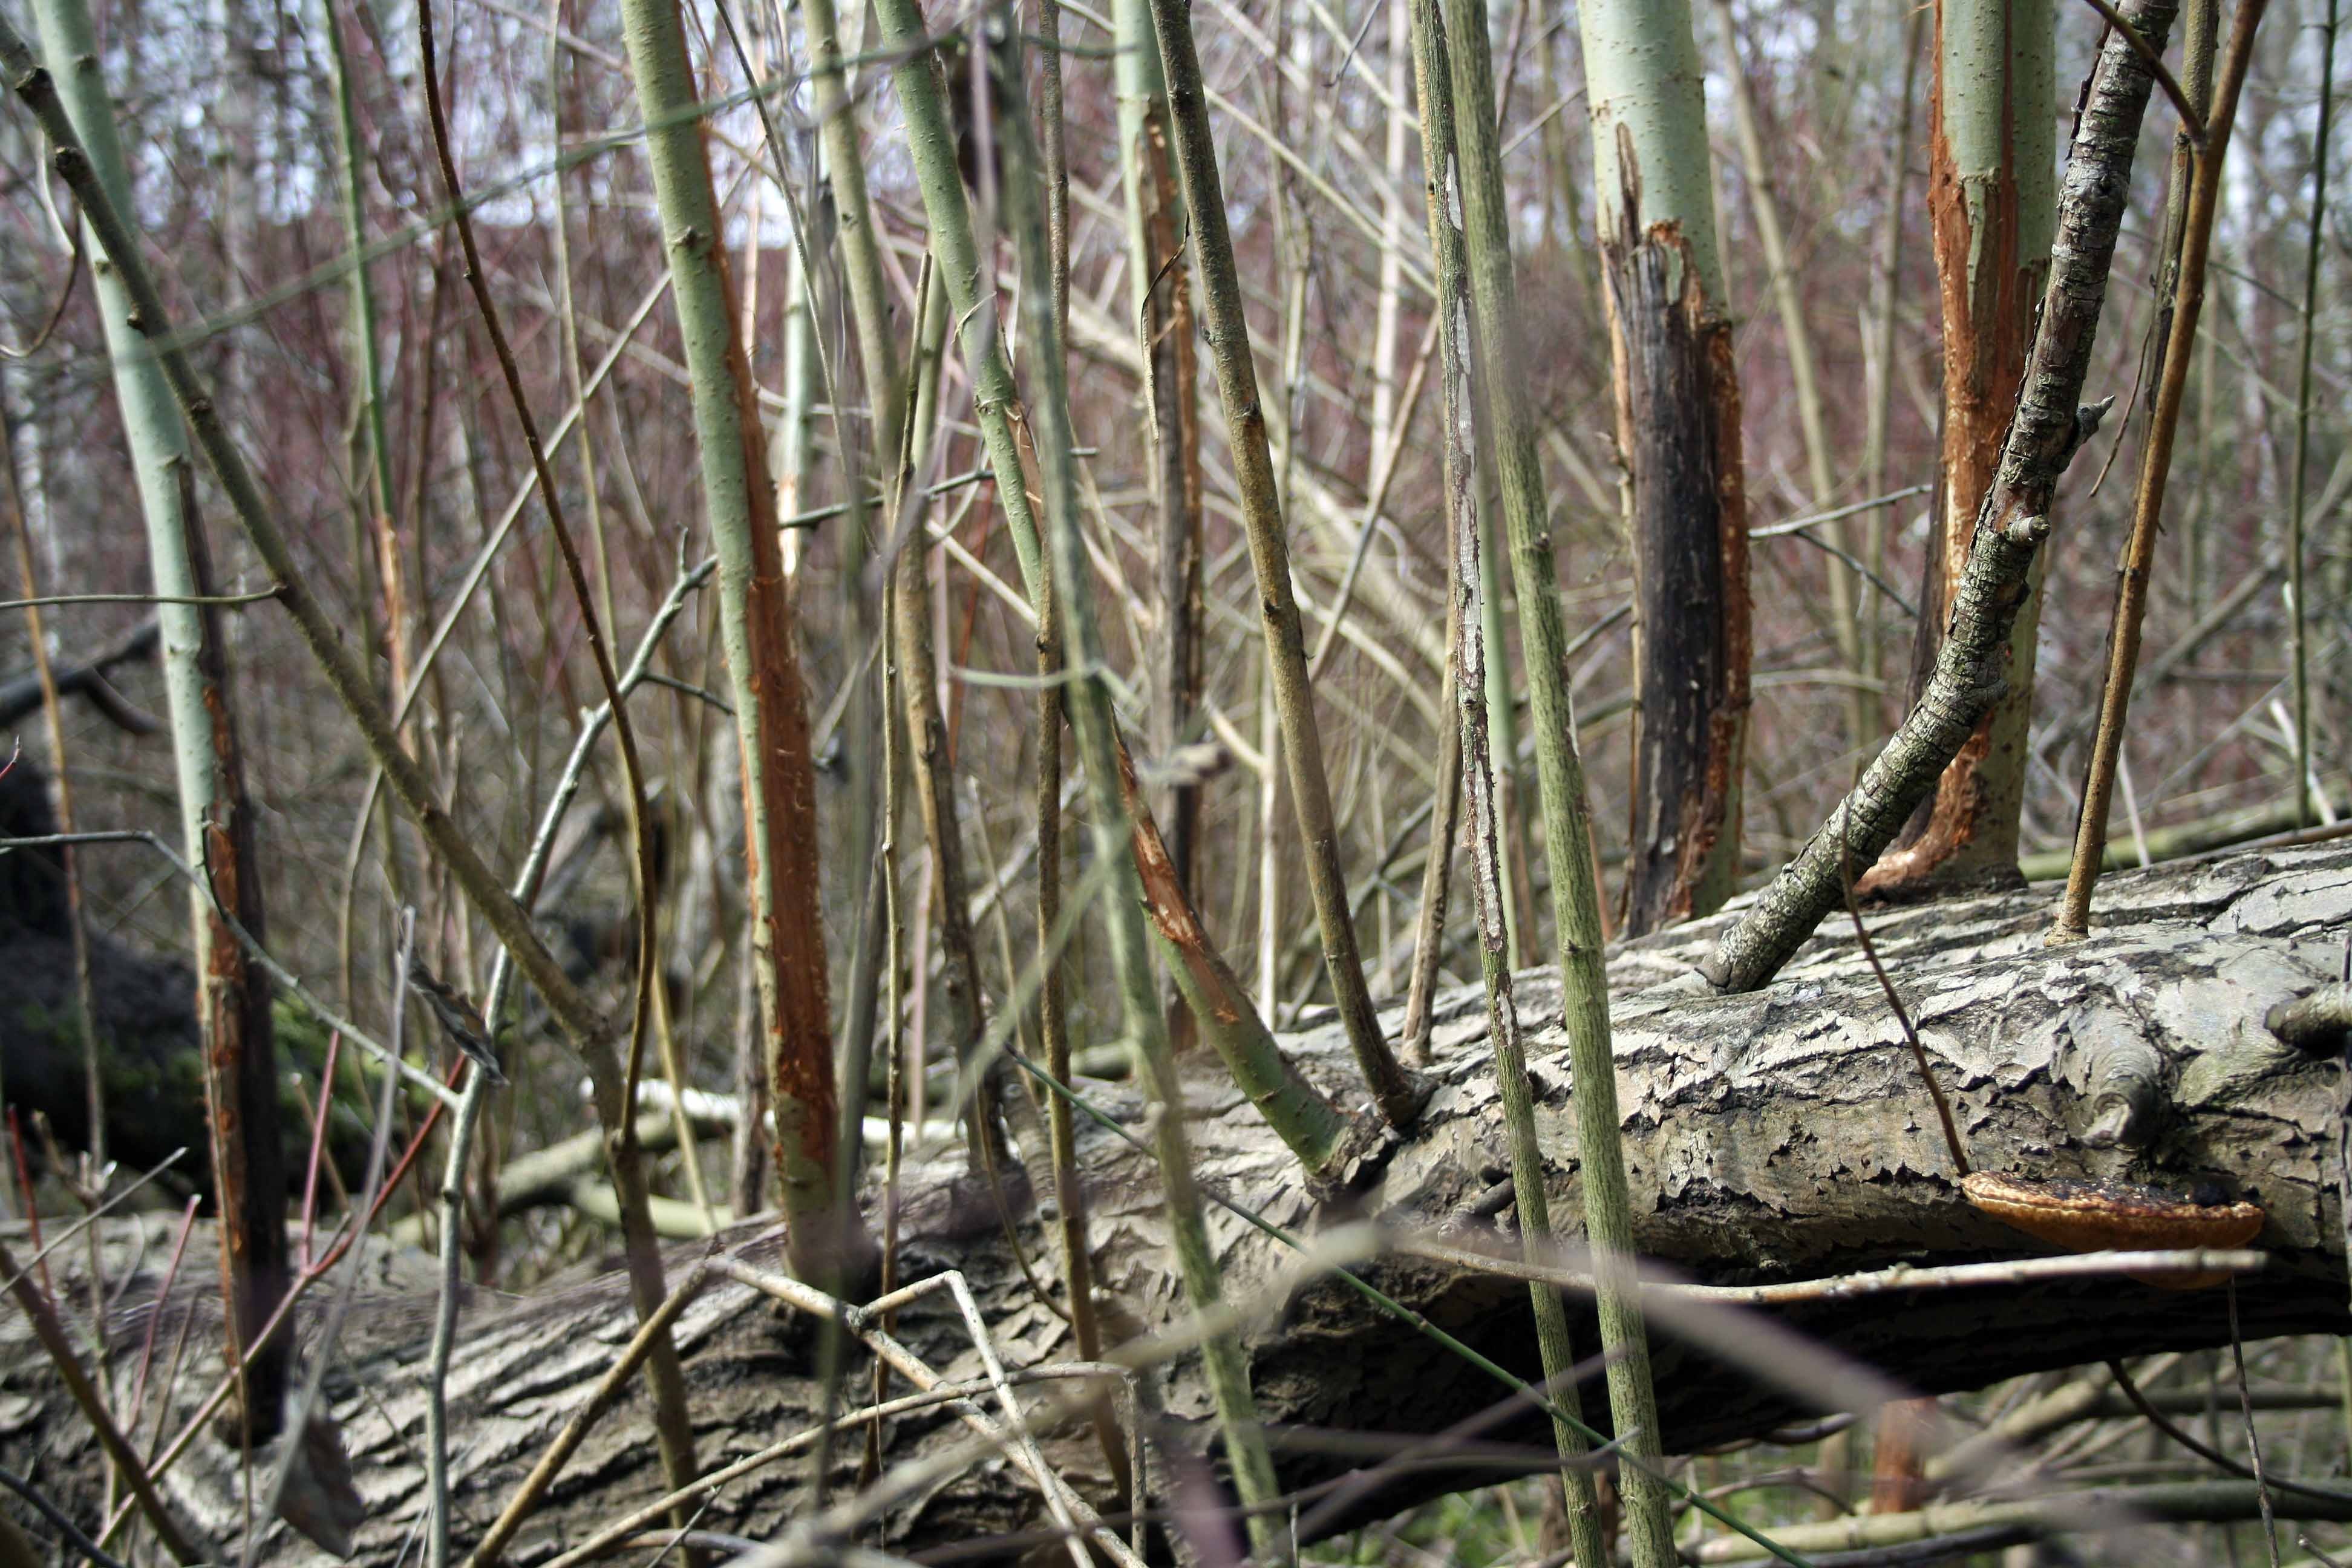
tree, nature, forest, swamp, wilderness, branch, wood, trail, trunk, wildlife, trees, wetland, woodland, habitat, ecosystem, tree in the tree, trees sleeping, natural environment, woody plant